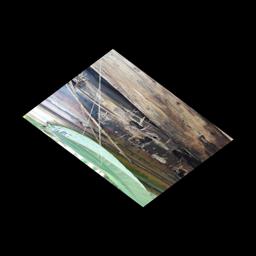
Label: PSEUDOSTEM WEEVIL